Icy Breasts

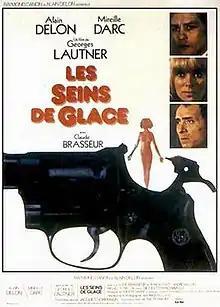

Icy Breasts (also known as Someone Is Bleeding) is a 1974 French-Italian psychological thriller film written and directed by Georges Lautner and starring Alain Delon. It is based on Richard Matheson's 1953 novel "Someone Is Bleeding".